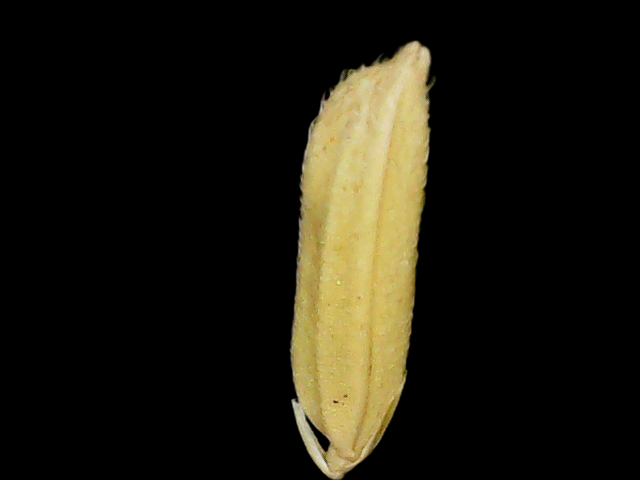
Rice variety: Binadhan26